GI Underground Press

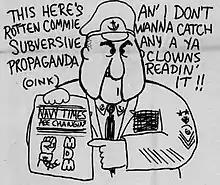
Navy Times Are Changin Cartoon July 1970

The Army's treatment of the "Fatigue Press's" first editor, Private Bruce "Gypsy" Peterson, was far less lenient. The Fort Hood MPs, with the cooperation of the local Killeen, Texas authorities, devised a plan once they figured out Peterson was involved. In August 1968 he began finding small bags of marijuana in his locker. He immediately threw away each bag, suspecting he was being set up. With this tactic failing, the city police began arresting Peterson for marijuana possession. With the third arrest, they claimed to have found a microscopic amount mixed in with his pocket lint. The amount found was so tiny it was completely destroyed during testing, but nevertheless, he was convicted in military court and sentenced to eight years at hard Labor in Leavenworth federal penitentiary. Two years later he was released on appeal